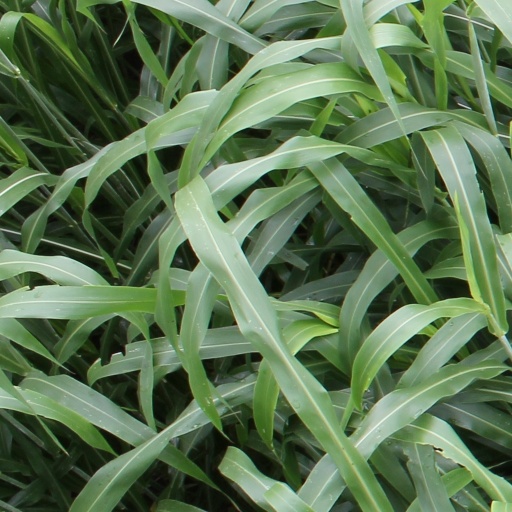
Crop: sorghum